Ilyushin Il-114

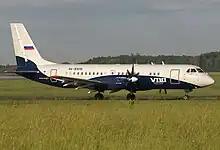
Il-114 of the Vyborg Airlines, 2007

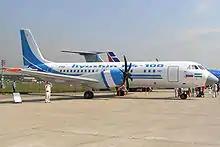
Il-114-100 at the MAKS Airshow in Moscow, 2007

The Ilyushin Il-114 (Russian Илью́шин Ил-114) is a Russian twin-engine turboprop airliner, designed for regional routes. First flown in 1990, it was intended to replace the Antonov An-24. A total of 20 Il-114s have been built.